Gallia Aquitania

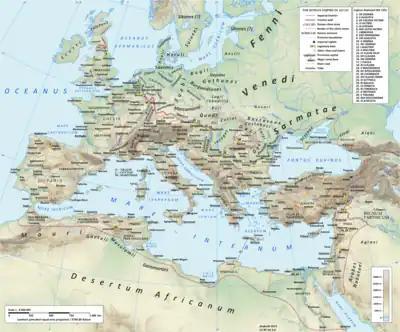
The Roman empire in the time of Hadrian (ruled 117–138 AD), showing, in southwestern Gaul, the imperial province of Gallia Aquitania (Aquitaine, Fr.)

Gallia Aquitania, also known as Aquitaine or Aquitaine Gaul, was a province of the Roman Empire. It lies in present-day southwest France and the comarca of Val d'Aran in northeast Spain, where it gives its name to the modern region of Aquitaine. It was bordered by the provinces of Gallia Lugdunensis, Gallia Narbonensis, and Hispania Tarraconensis.